Ringkøbing

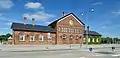
Front facade of Ringkøbing railway station.

Ringkøbing is served by Ringkøbing railway station. It is located on the Esbjerg-Struer railway line and offers regional train services to and with onward connections to the rest of Denmark.